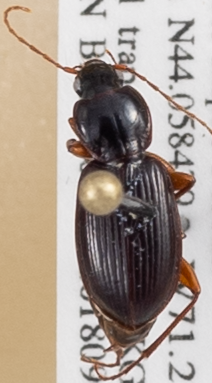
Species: Synuchus impunctatus
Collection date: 2018-09-06
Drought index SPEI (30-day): -0.692
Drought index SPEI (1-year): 0.158
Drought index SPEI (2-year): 0.47